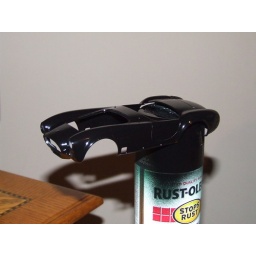
Body warmed in oven prior to coatLacquer warmed in warm tap water prior to shoot